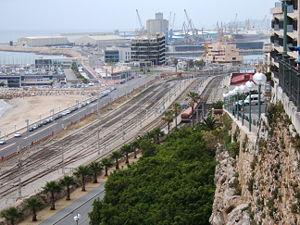
Le port de Tarragone est un port de pêche, commercial, de passagers et de plaisance de la ville de Tarragone, Espagne.